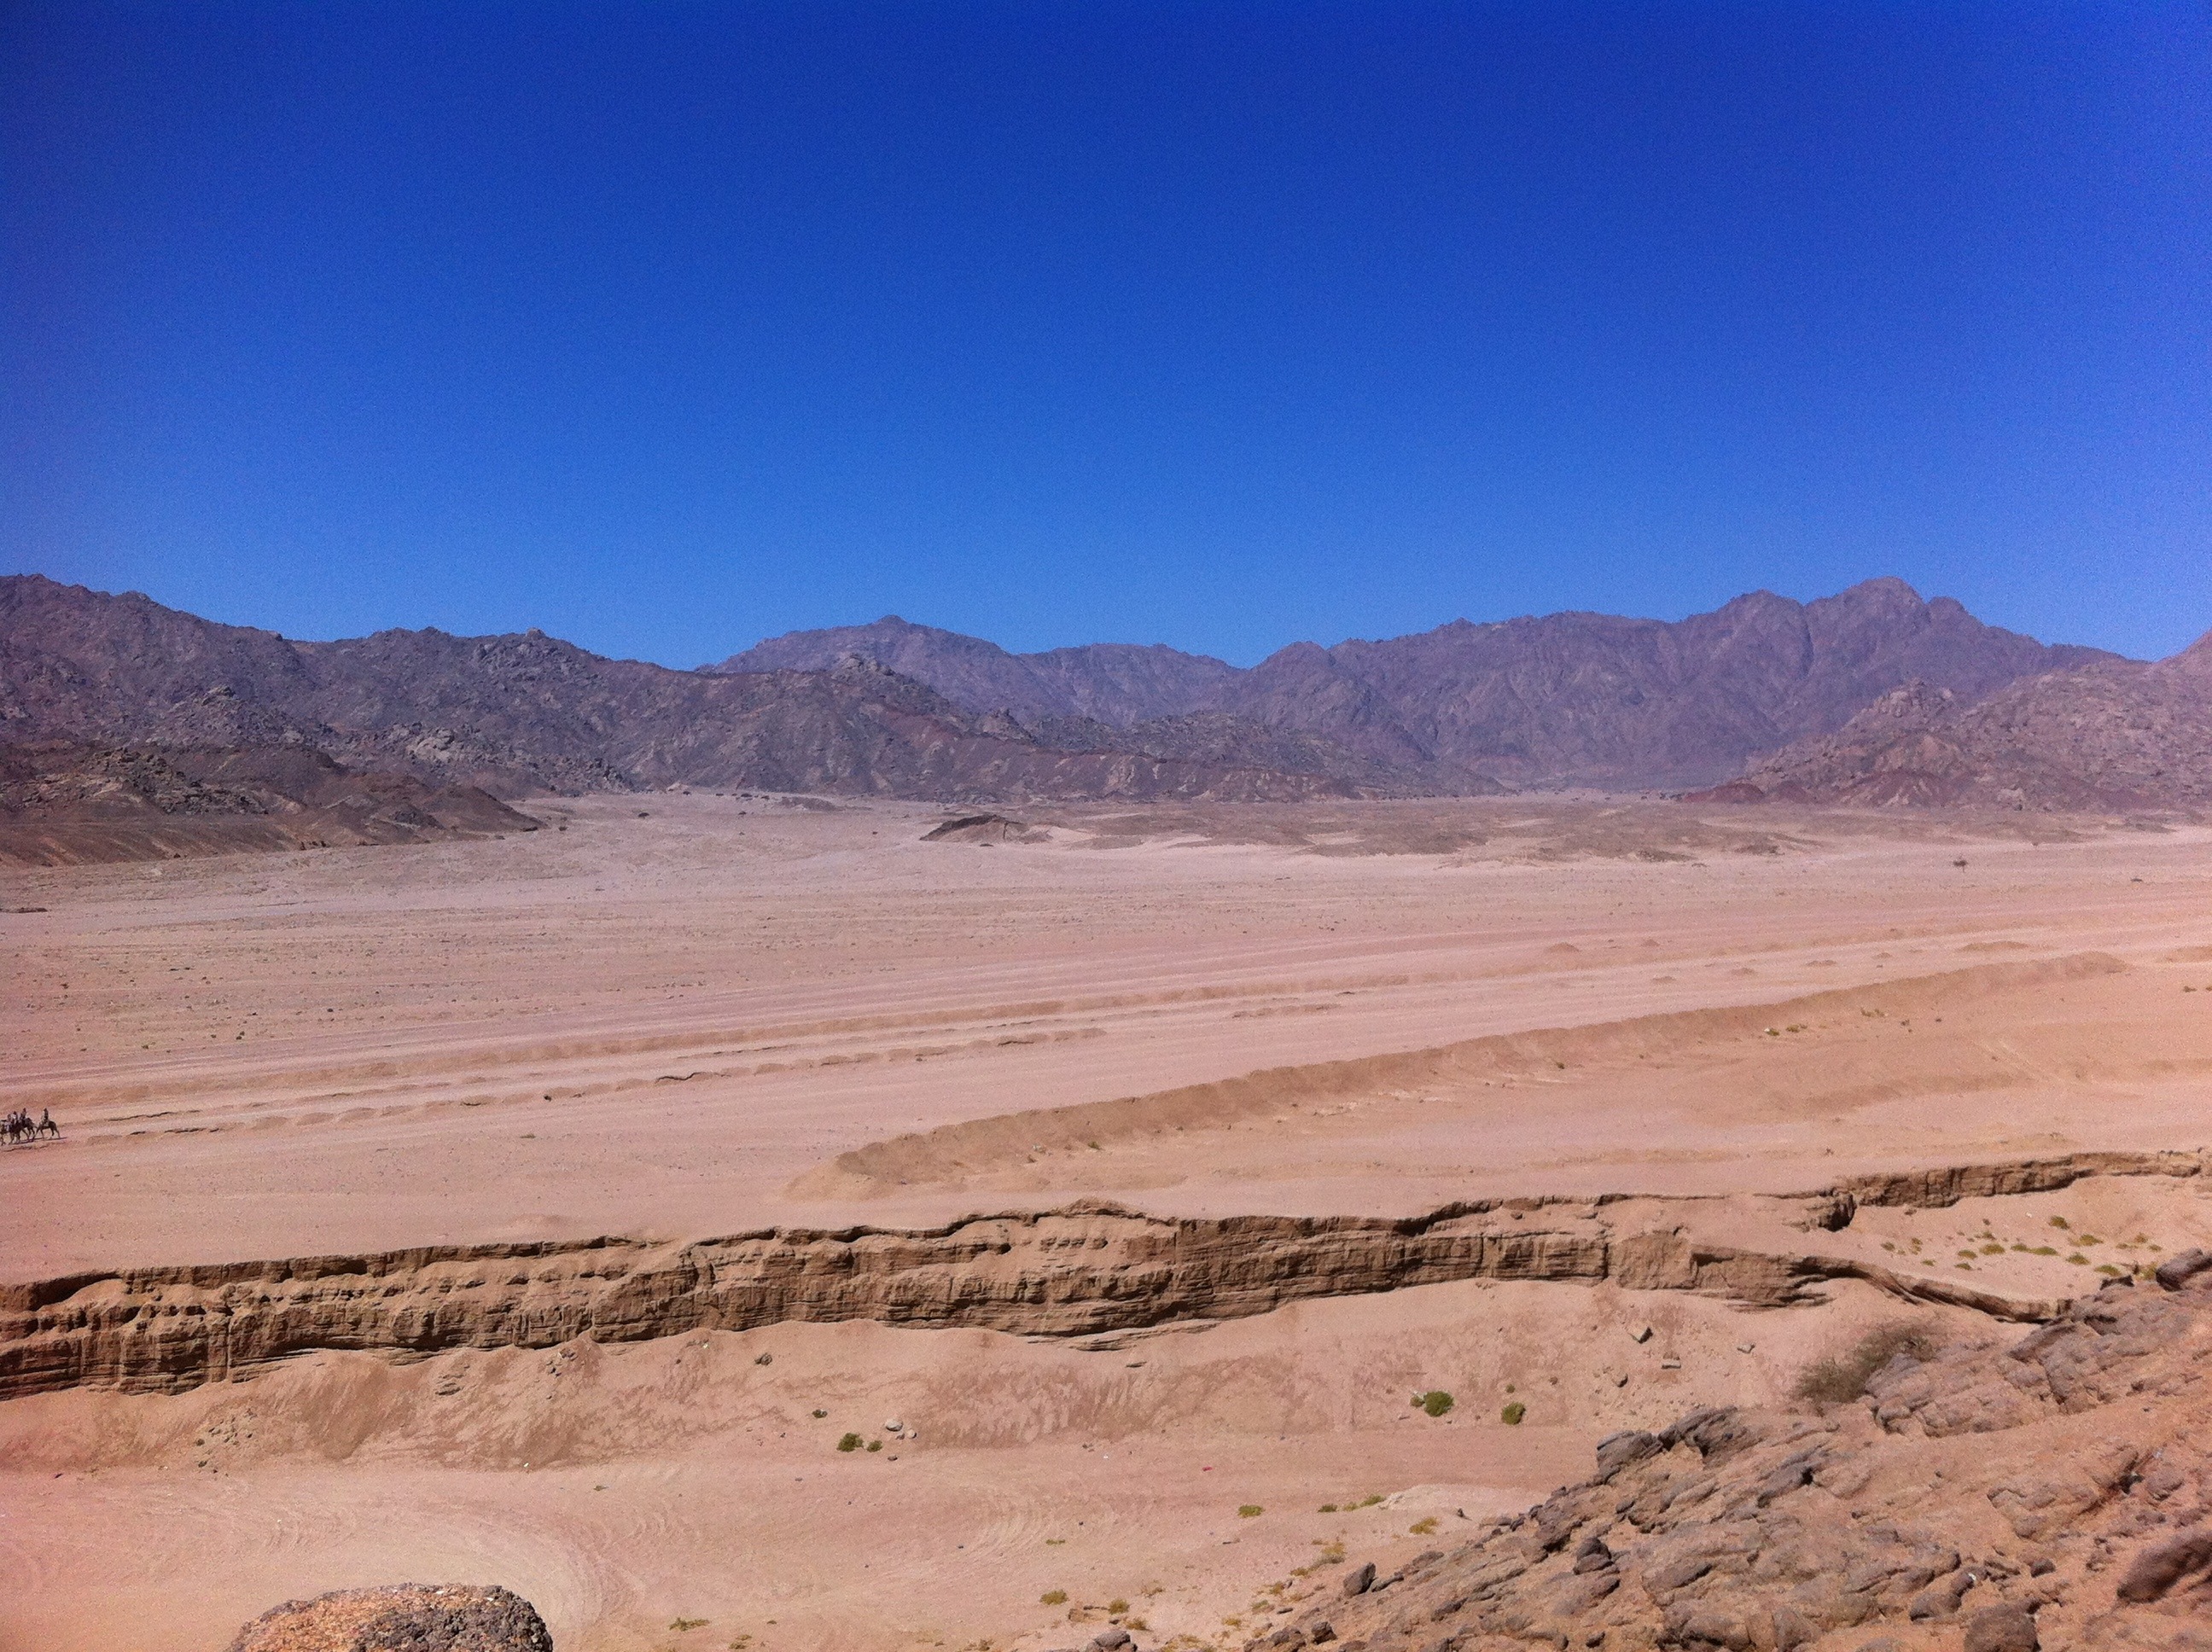
landscape, sand, mountain, sky, desert, valley, soil, plain, egypt, geology, mountains, badlands, plateau, sahara, wadi, steppe, landform, erg, natural environment, geographical feature, aeolian landform, mountainous landforms, sharm el shiek